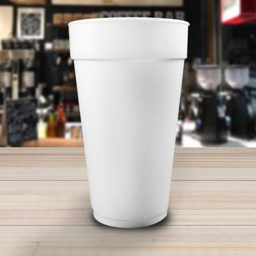
Label: paper